Teldreka Bridge

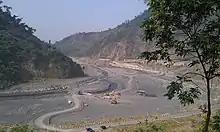
Construction of Teldreka Bridge

In August 2009, Typhoon Morakot hit Taiwan and caused the road near the entrance of Maolin National Scenic Area to collapse. Due to that incident, the Kaohsiung County Government decided to build a bridge. The construction of the whole section of the bridge started on 14 December 2010 and was completed in April 2013 with a cost of NT$700 million. The bridge was opened on 20 April 2013 and was inaugurated on 11 May 2013.